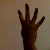
The image shows a hand gesture representing the number 4 in Indian Sign Language.